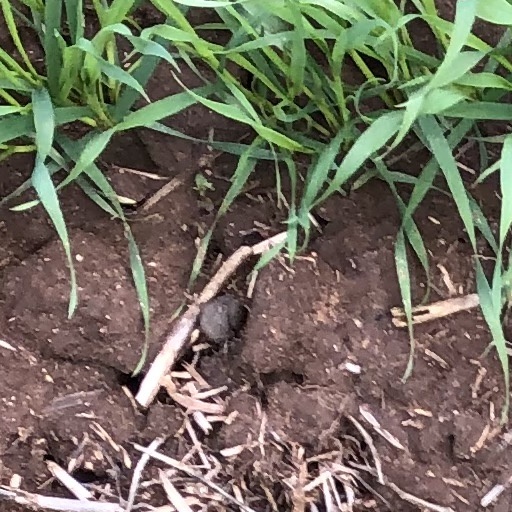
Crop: wheat